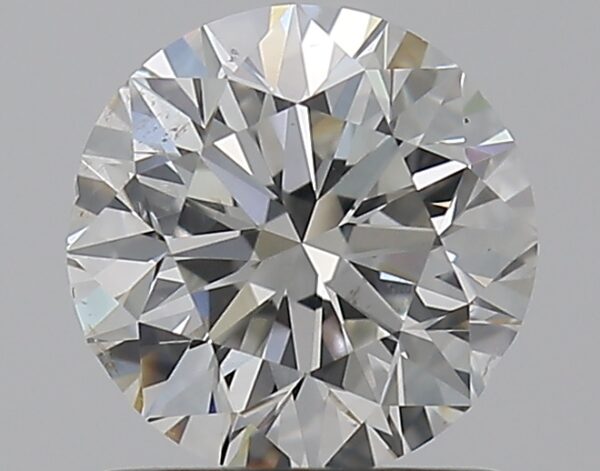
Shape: round
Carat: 1
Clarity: SI1
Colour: H
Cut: VG
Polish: EX
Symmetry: VG
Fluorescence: N
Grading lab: GIA
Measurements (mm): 6.27 x 6.36 x 4.02